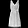
Label: Dress